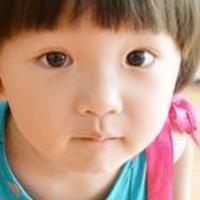
Age group: age 01-10